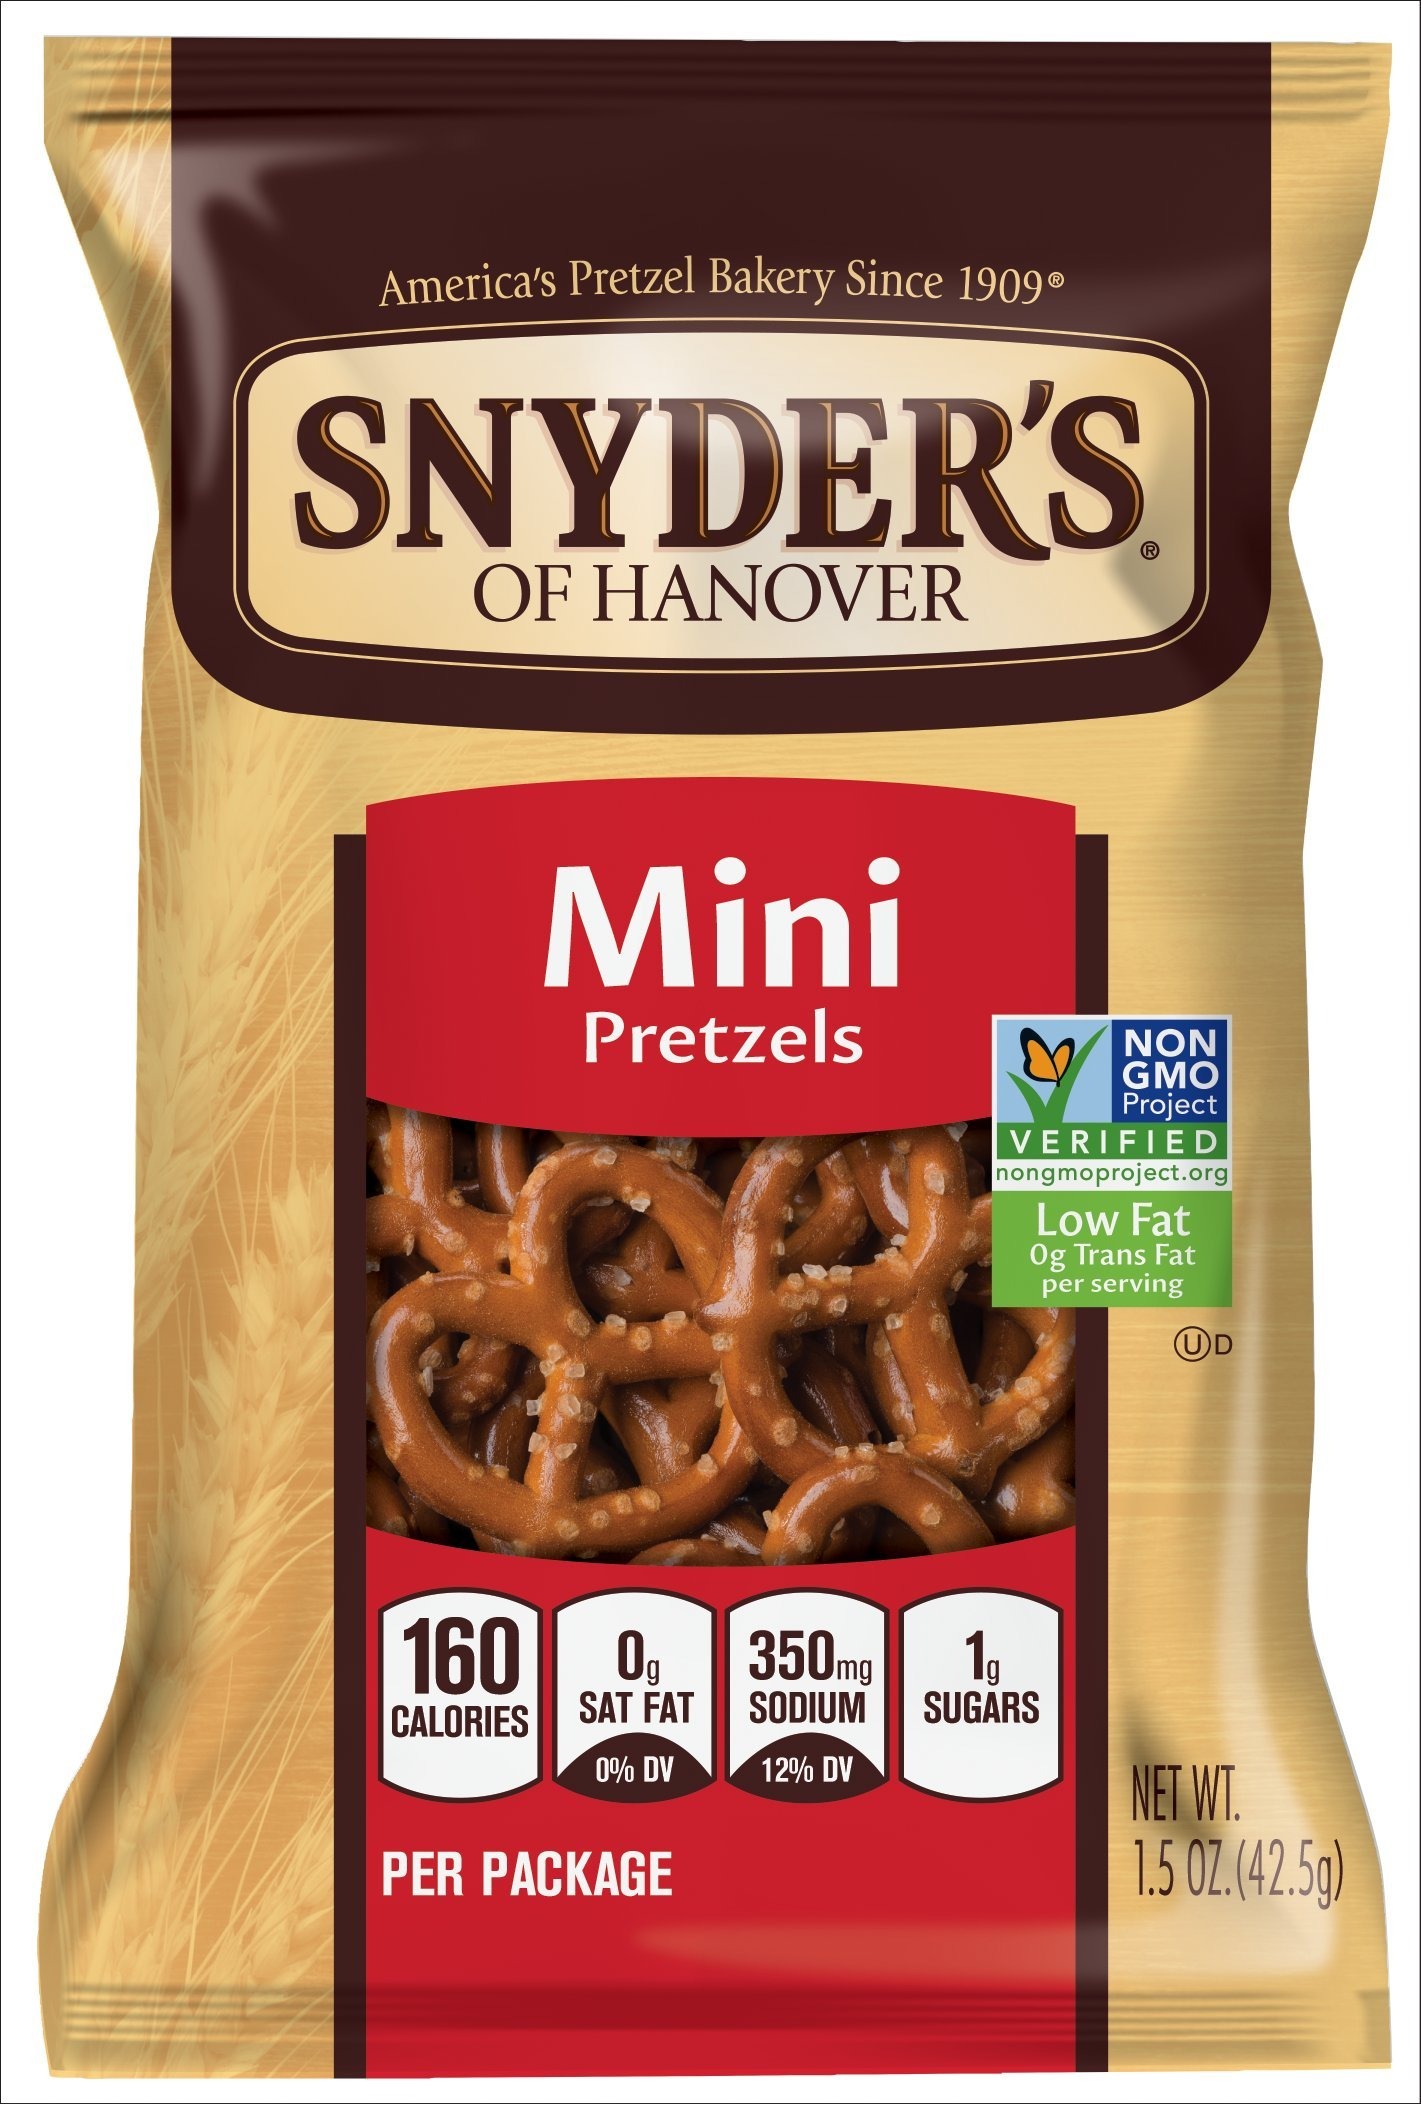
Item Name: Snyder's of Hanover Mini Pretzels, 1.5 Ounce (Pack of 60)
Bullet Point 1: Perfect snack for on-the-go
Bullet Point 2: Non-GMO Project Verified
Bullet Point 3: Made in a Peanut-Free facility
Value: 60.0
Unit: Count

Price: 14.98